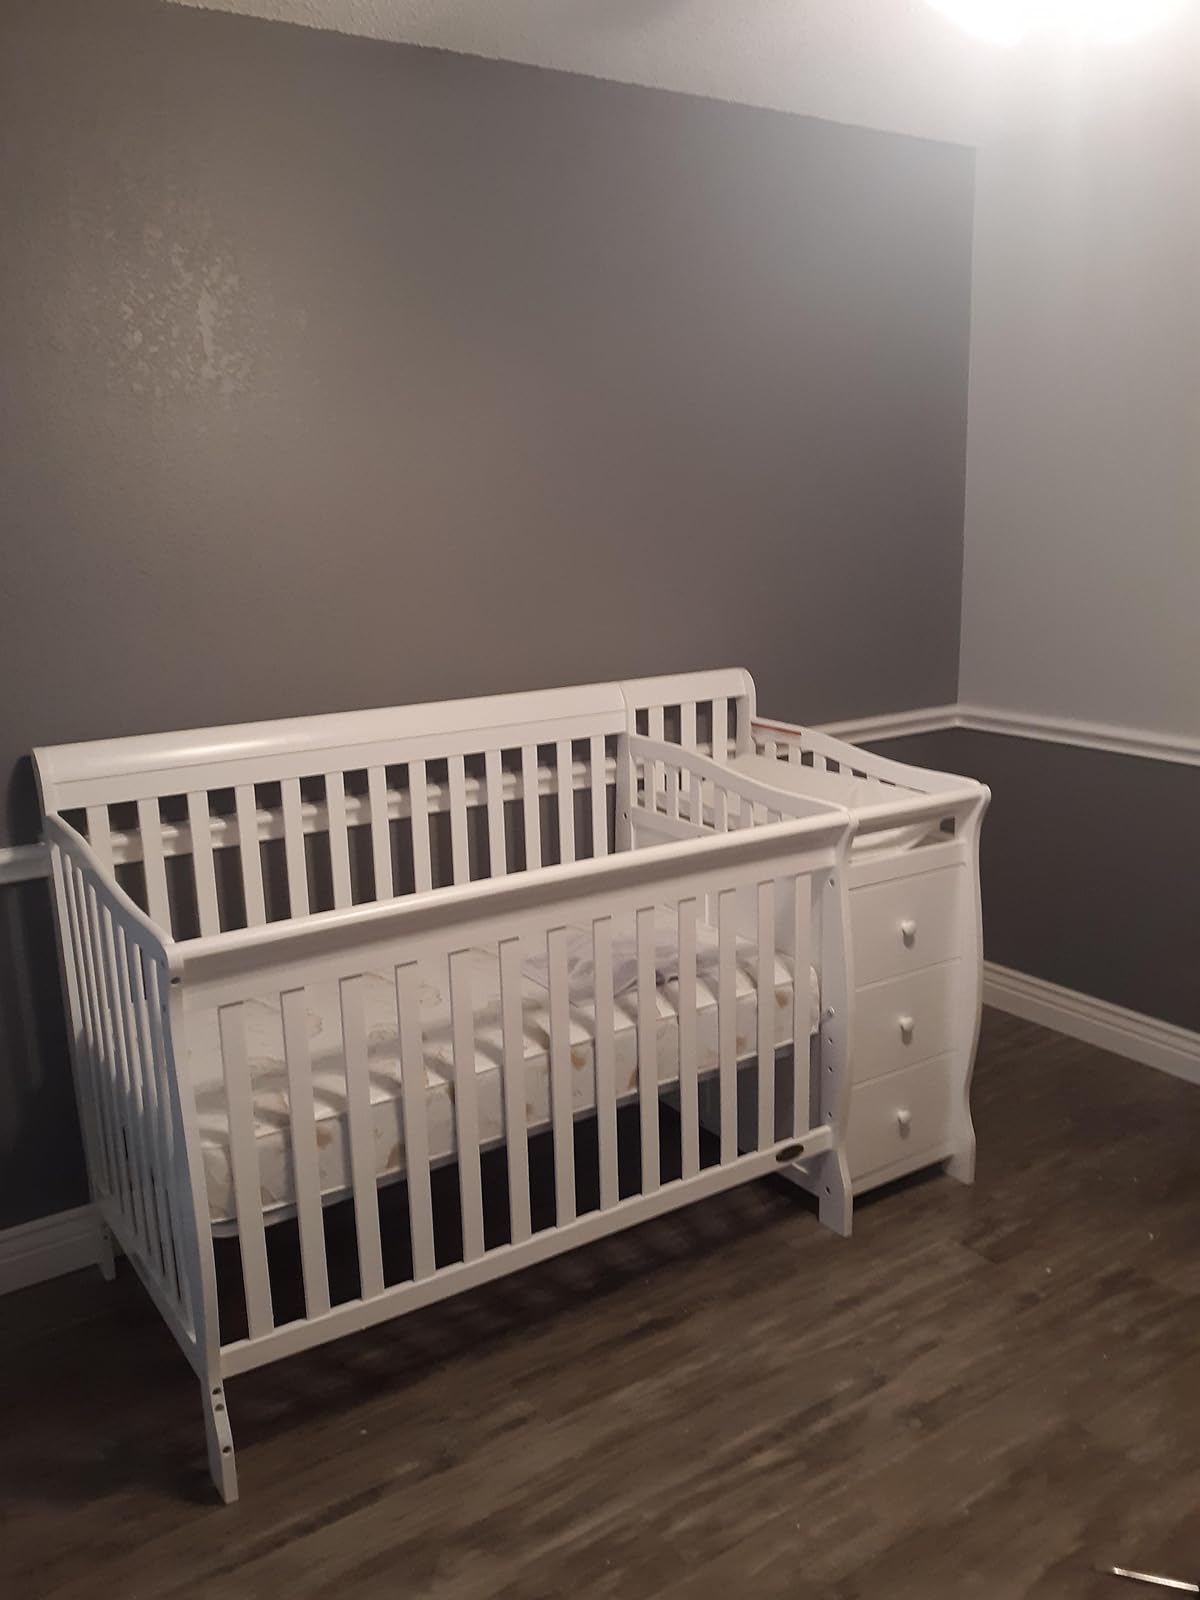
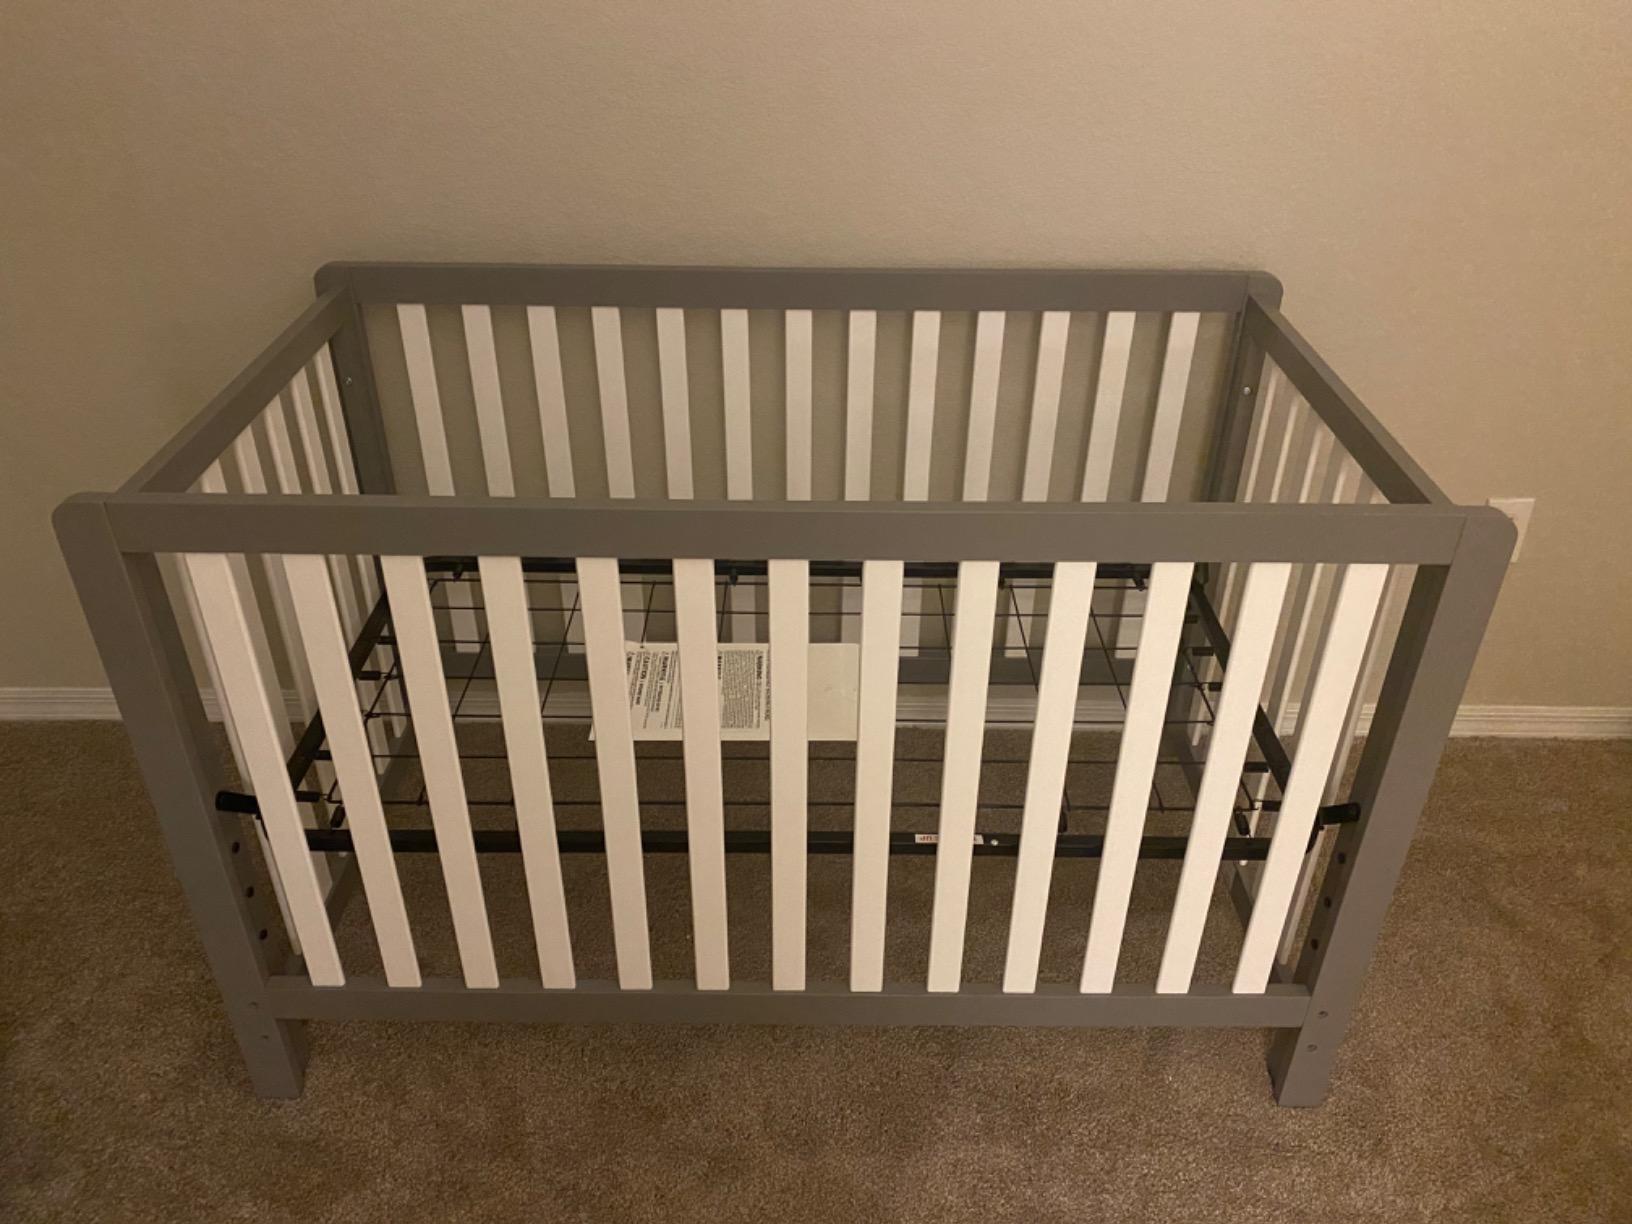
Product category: products_crib
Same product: no